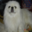
Label: dog